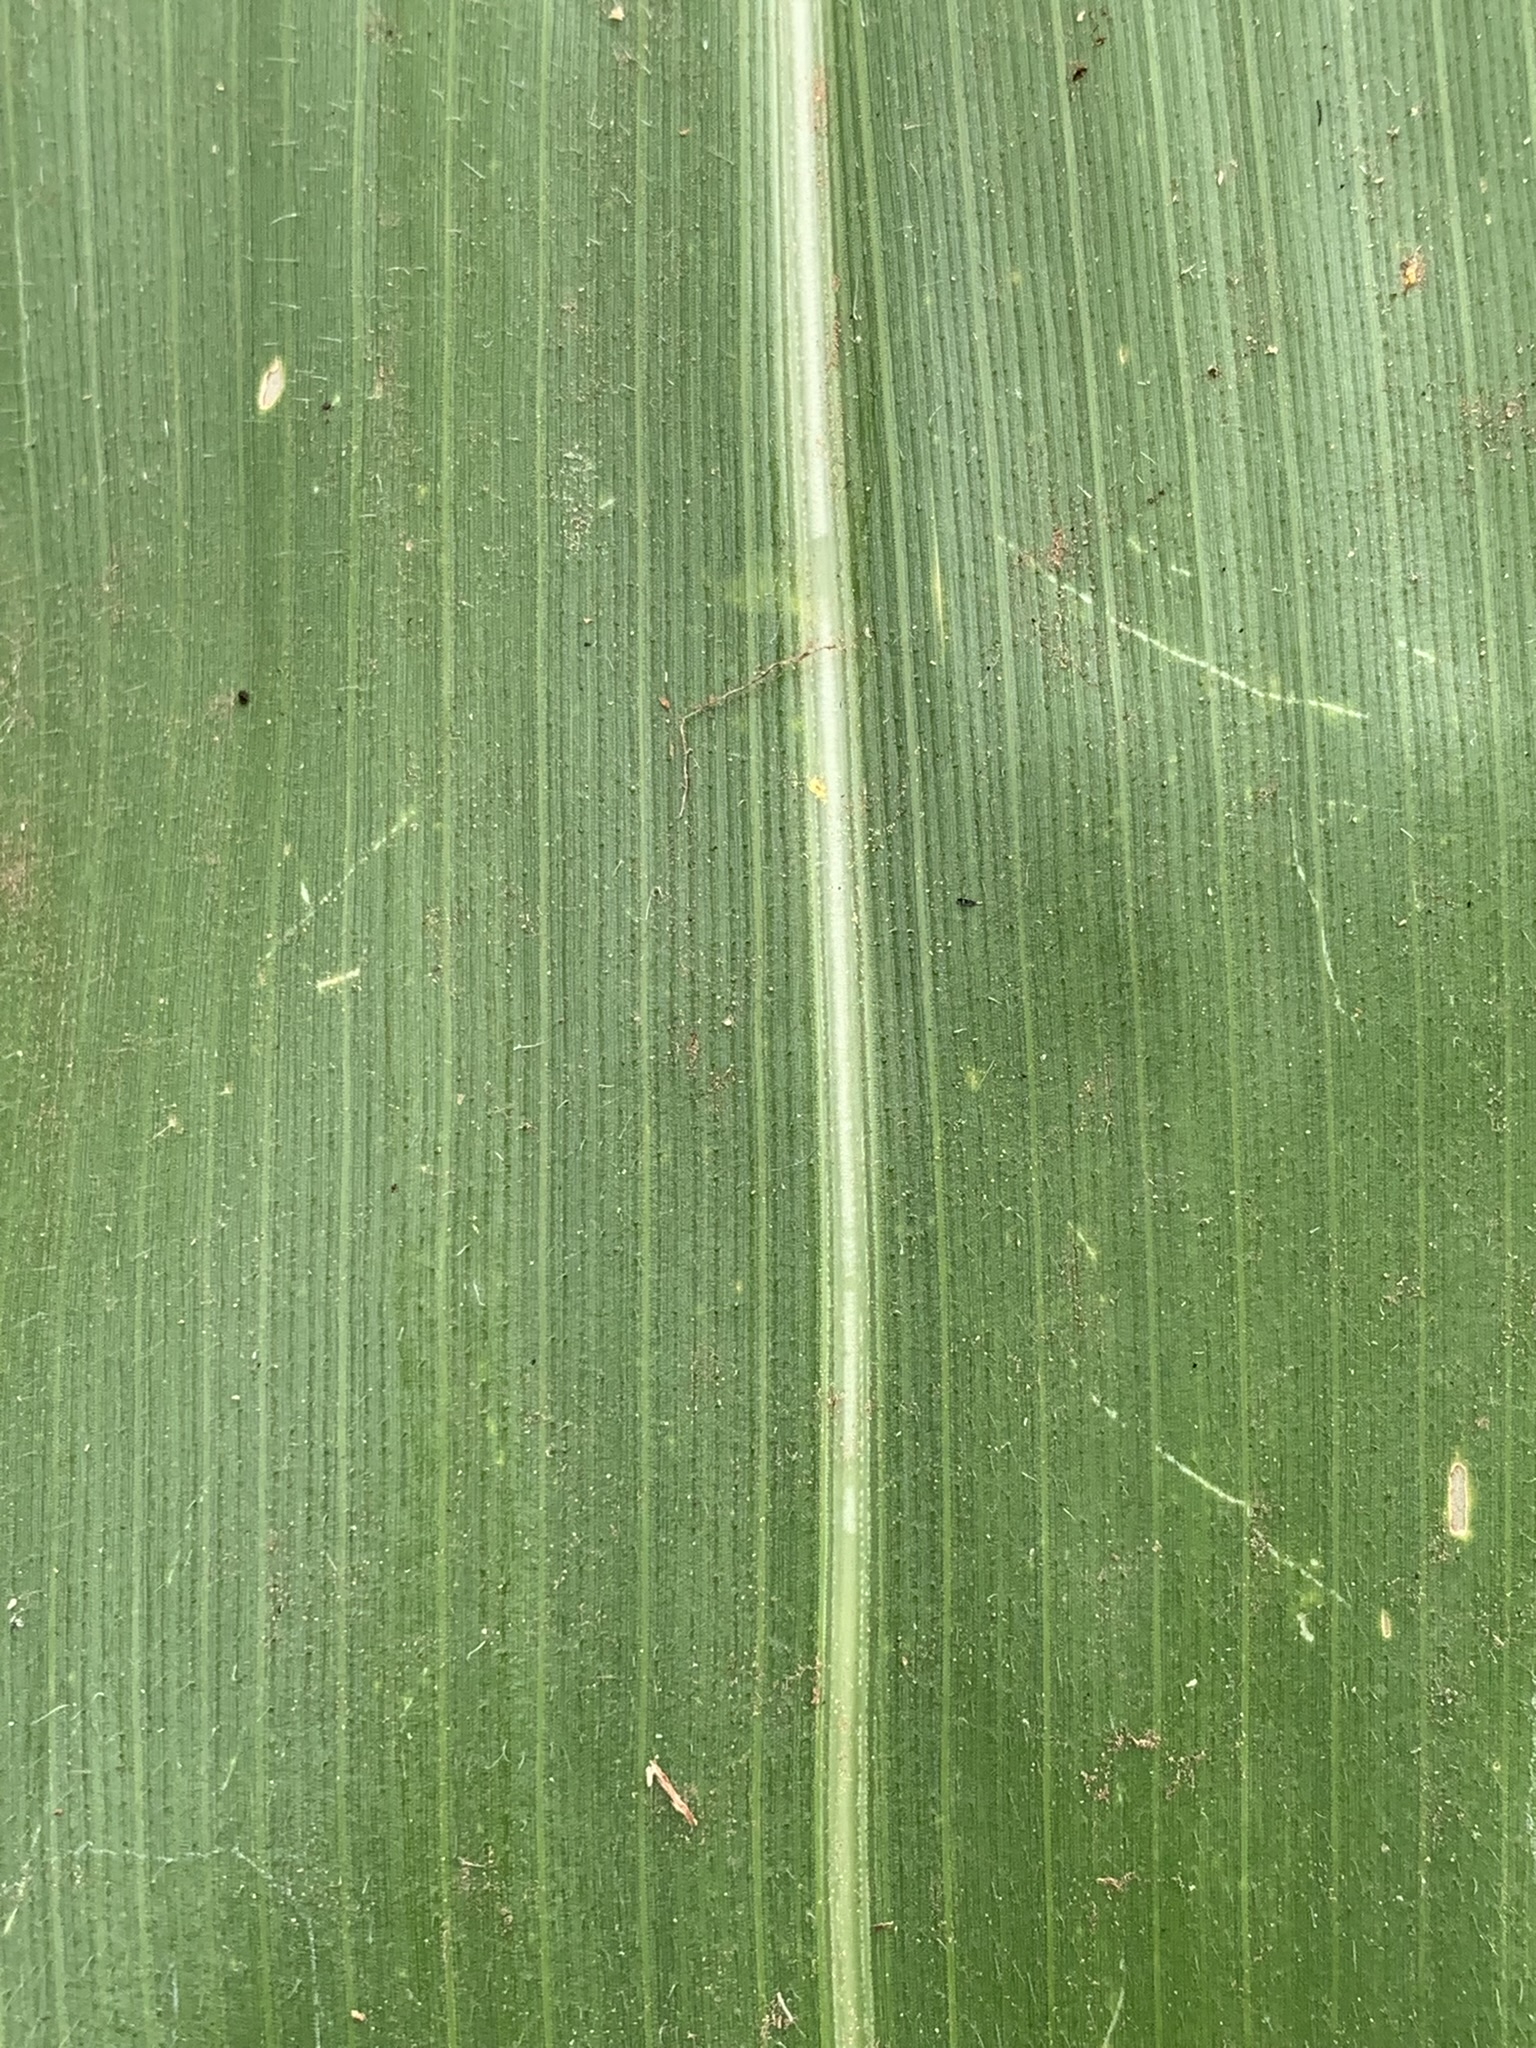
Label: Healthy